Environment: real
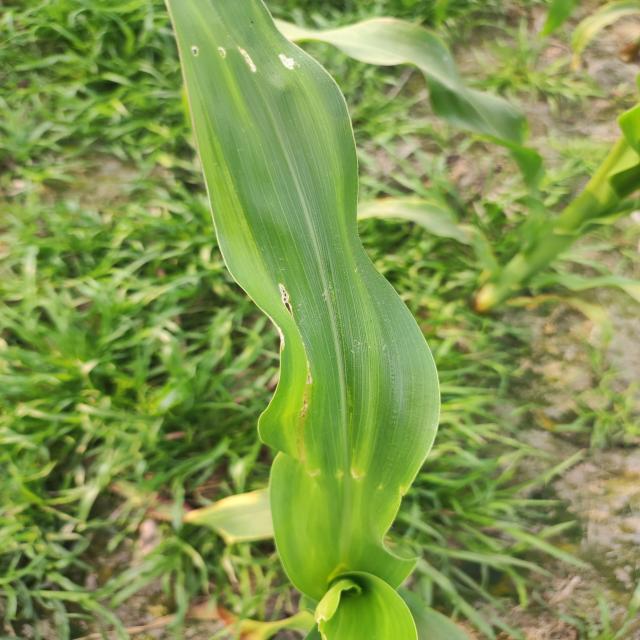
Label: fall_armyworm